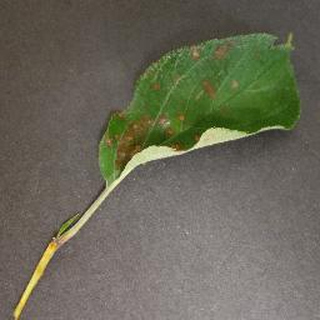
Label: apple_cedar_apple_rust